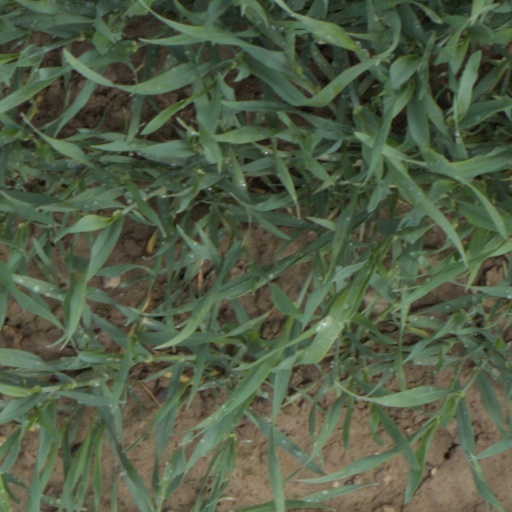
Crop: wheat